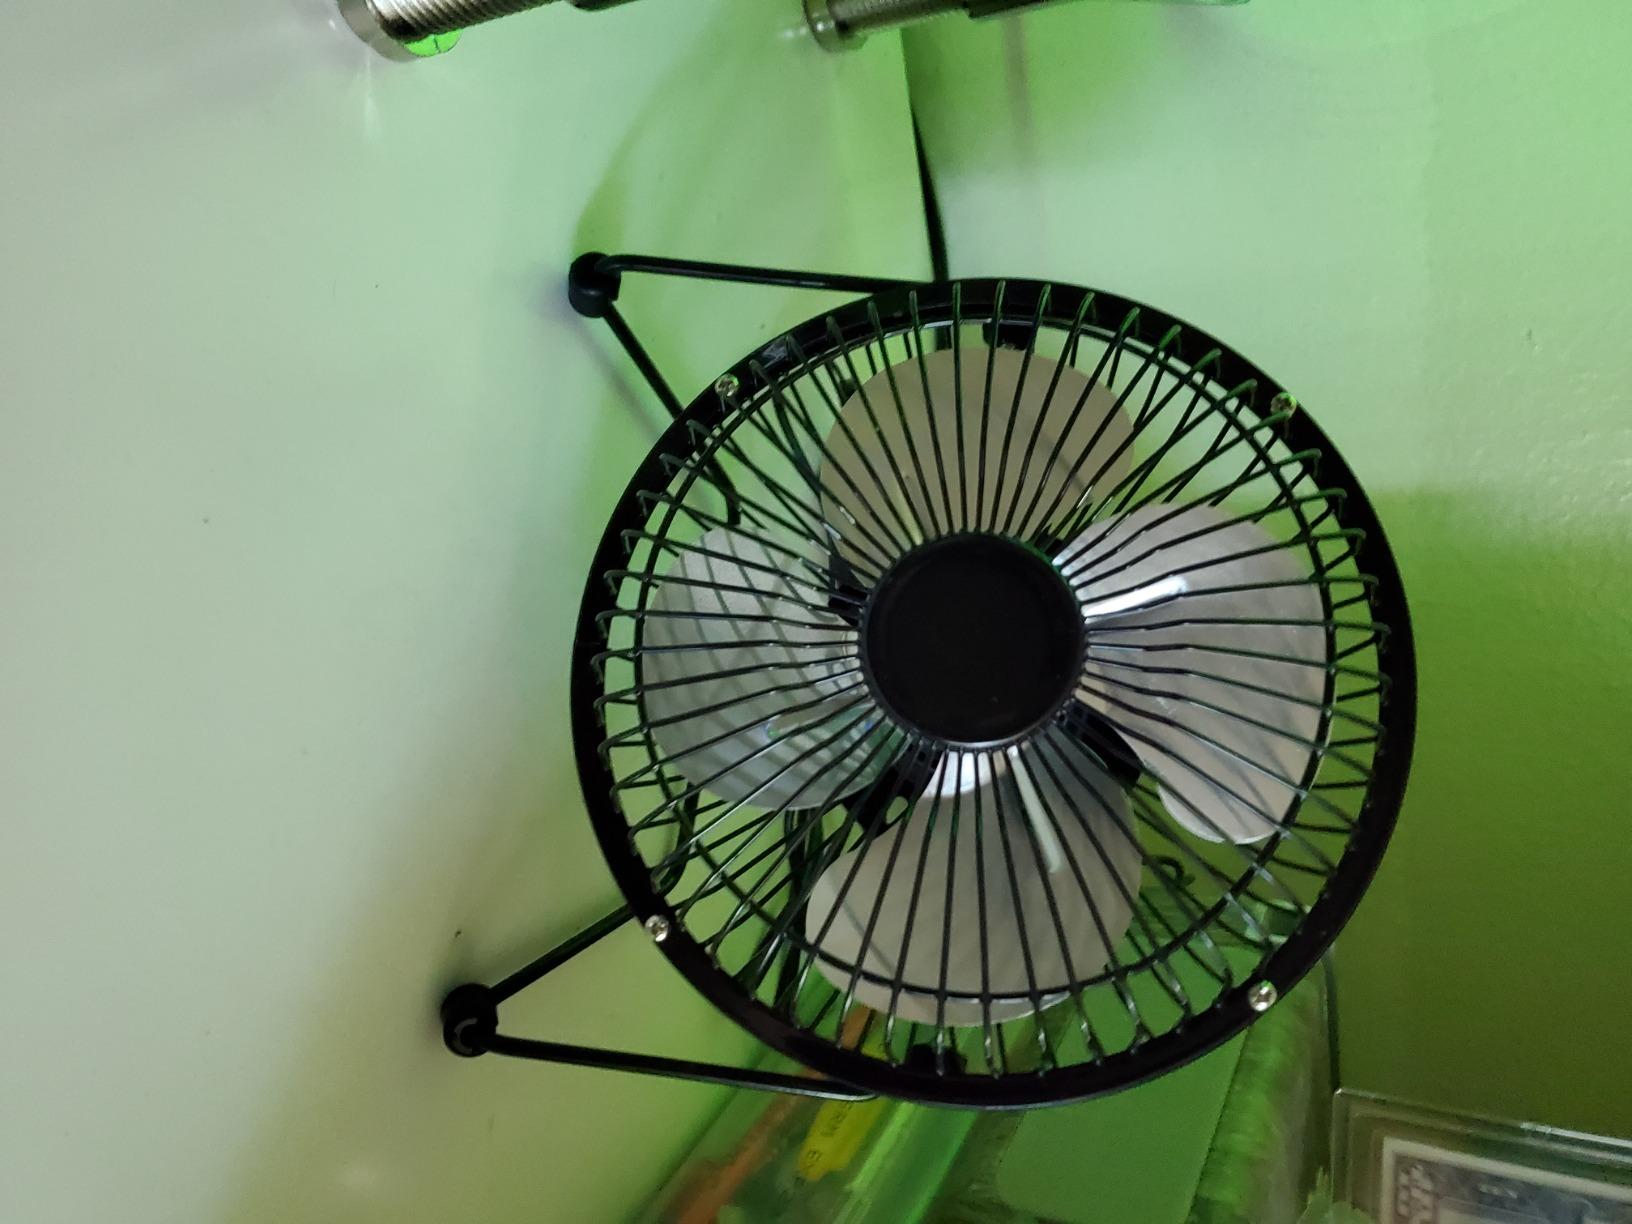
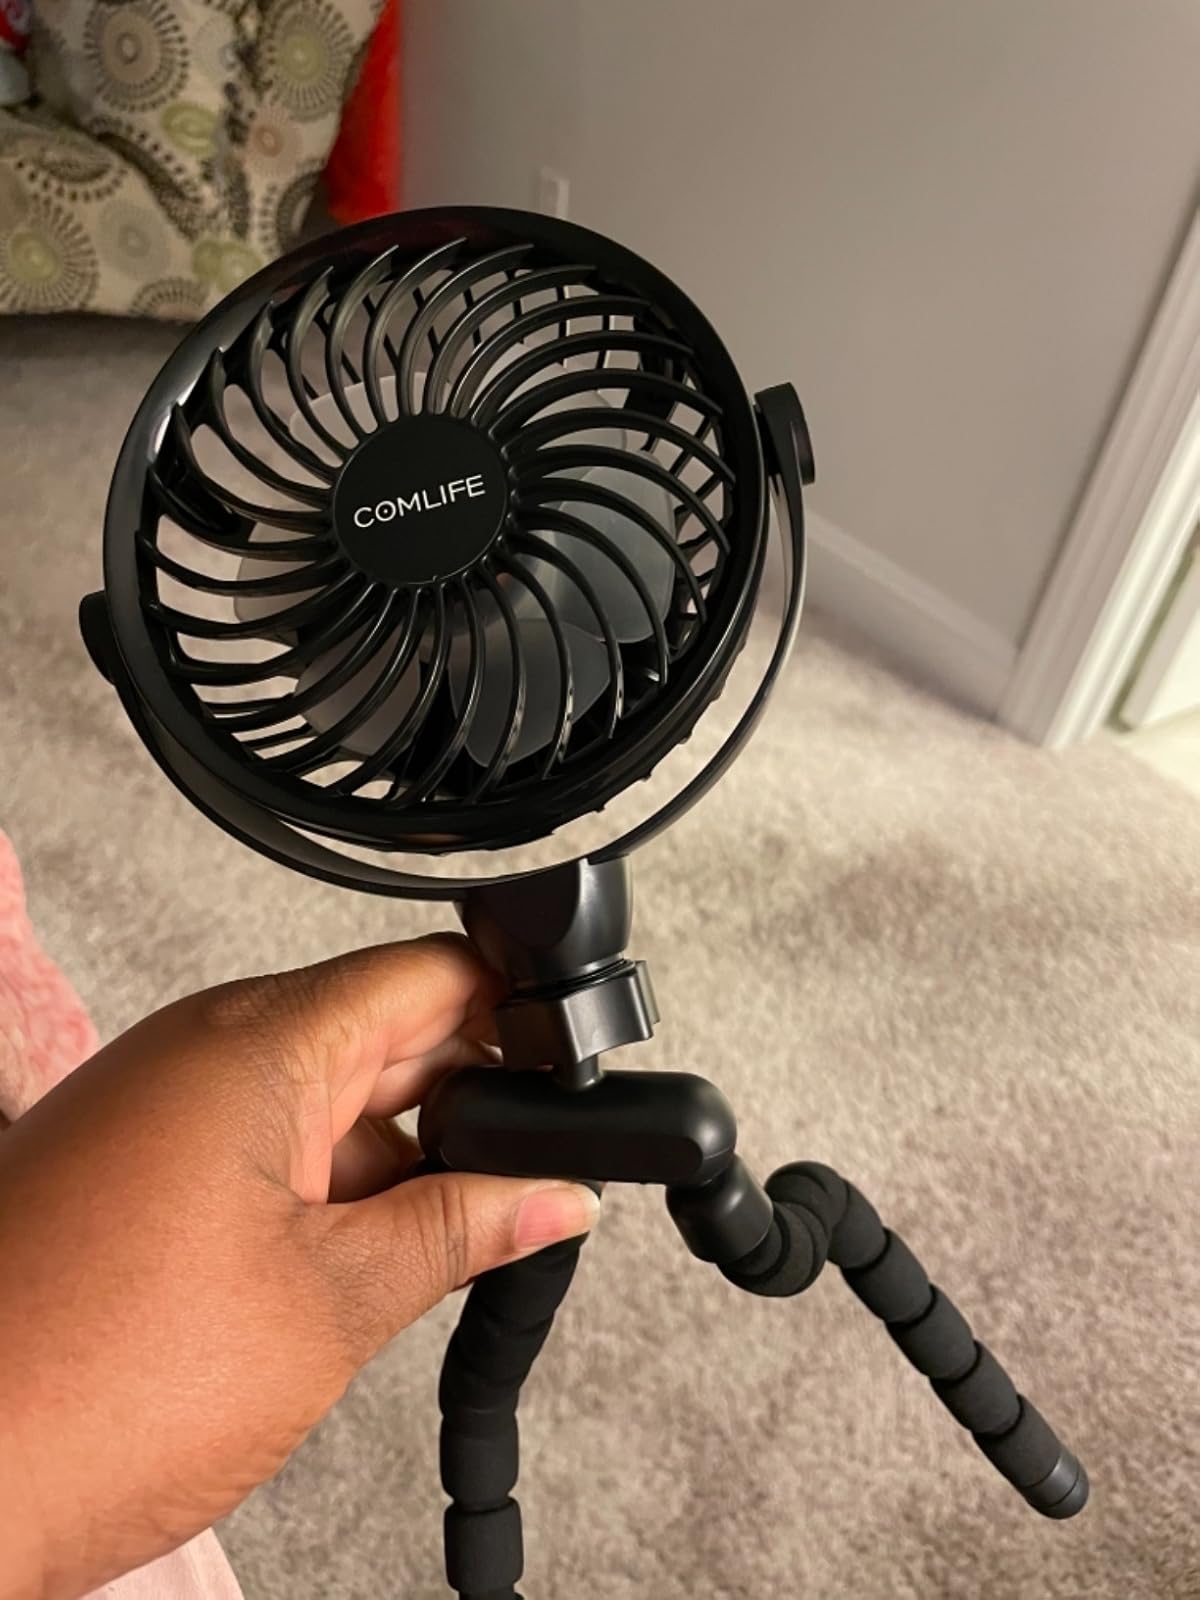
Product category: fan
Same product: no